Question: Where is the train?
Tambaya: Ina jirgin ƙasan?
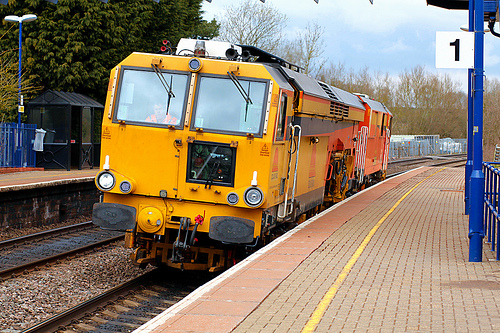
Answer: In the platform.
Amsa: A dandamali.